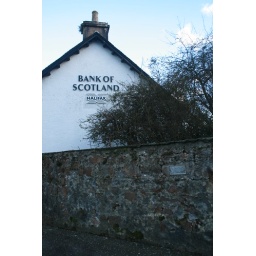
Plaque in wall marking old site of monument to 17 executed Campbell leaders in 1685 by Marquis of Atholl